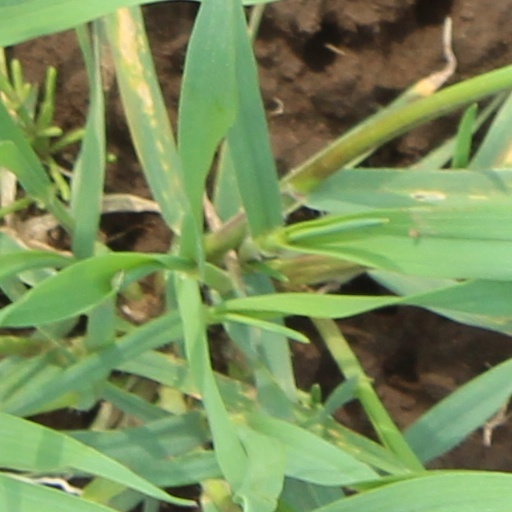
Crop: wheat